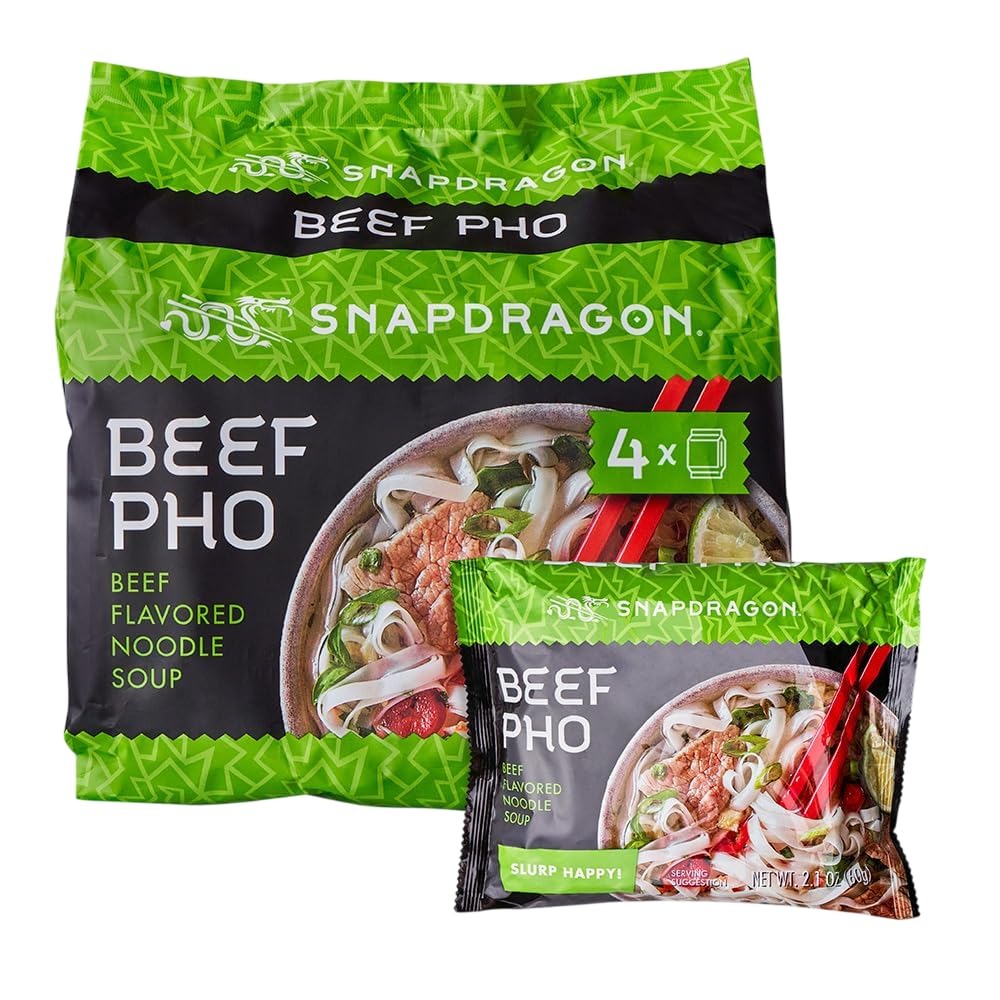
Item Name: Snapdragon Beef Pho Instant Noodle Packets 4-Pack | 8.4 oz (4 Pack)
Bullet Point 1: BEEF PHO IN 3 MINUTES: Our famous Beef Pho delivers that deep, savory flavor you crave—just microwave noodles or add boiling water for instant noodle bliss. Comfort food meets convenience.
Bullet Point 2: SOAK IT UP: Gluten-free rice noodles soak up every drop of the rich beef broth, spiced with chilies, cinnamon, and star anise for bold, aromatic flavor. Add your favorite toppings!
Bullet Point 3: A LITTLE PHO MAGIC: Each pack includes rice noodles, broth base, dried veggie pack, and flavoring oil. It may not be real street food—but it’s close enough to slurp at home or on the go.
Bullet Point 4: INSPIRED BY STREETS: Snapdragon’s Beef Pho brings the bold flavors to your kitchen—no passport required, just you and your little bubble of happiness.
Bullet Point 5: 6 PACK FOR EARTHY CRAVINGS: Comes with six packaged noodle soups, ideal for quick lunches, veggie-friendly meals, or late-night soul food.
Product Description: Snapdragon Pho Instant Noodles – Slurpable Street Food at HomeLooking for something bold, beefy, and soul-warming? Snapdragon’s Beef Pho packs deep, savory flavor into every bite with tender rice noodles, rich broth, and warming spices like cinnamon, star anise, and chili.This isn’t just instant soup—it’s a shortcut to slow-simmered satisfaction. The gluten-free rice noodles soak up that aromatic broth like a dream, giving you all the comfort of pho without the wait.Perfect for beef lovers, spice seekers, or anyone who needs a fast ticket to flavor town.Why You’ll Love Snapdragon Pho Noodles:* Bold Beef Flavor: Deep, rich broth with classic spices* Warmly Spiced: Featuring cinnamon, star anise, and a hint of chili* Gluten-Free Rice Noodles: Soft, chewy, and totally slurpable* Ready in 3: Just add hot water or microwave—easy comfort, fast* Complete Pho Kit: Includes rice noodles, broth base, dried veggies, and flavor oil* 4-Pack Convenience: For weeknight dinners, cozy lunches, or flavor emergenciesFrom soothing Chicken to bold Beef, Snapdragon Pho brings the full flavor spectrum straight to your spoon—no takeout needed.Snapdragon – Welcome to Slurp City.
Value: 33.6
Unit: Ounce

Price: 41.1